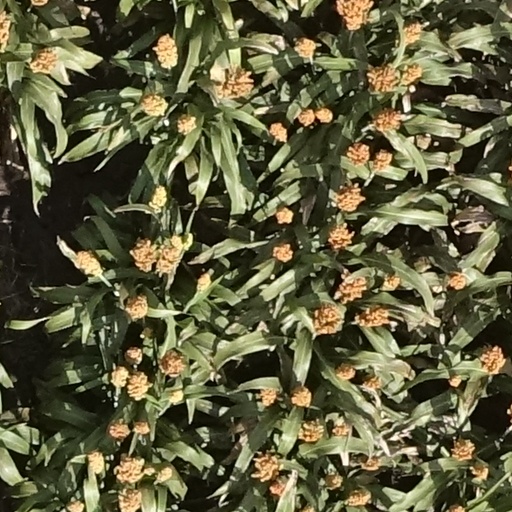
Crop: sorghum